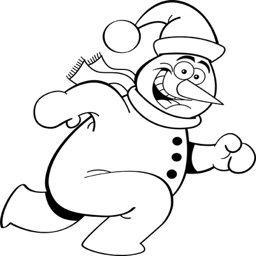
black and white illustration of a snowman running vector